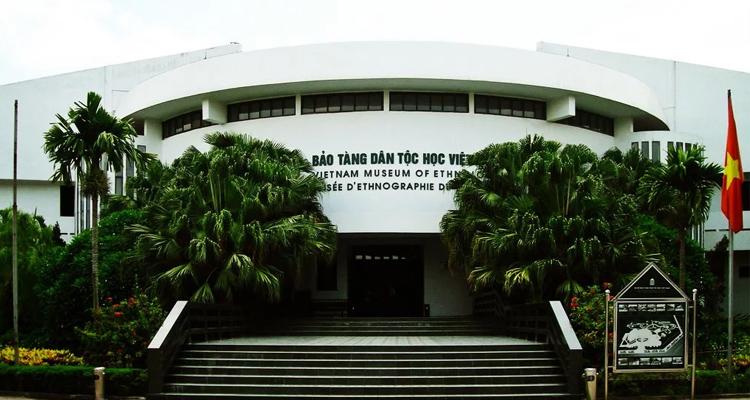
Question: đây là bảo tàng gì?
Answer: bảo tàng dân tộc